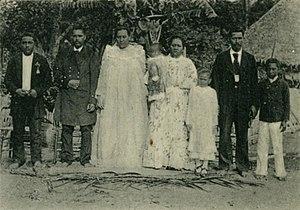
La Famille Royale à Avera. Sur l’image de droite, la Reine d’Avera et sa famille. Au centre, la Reine, Tuarii, vêtue d’une robe «